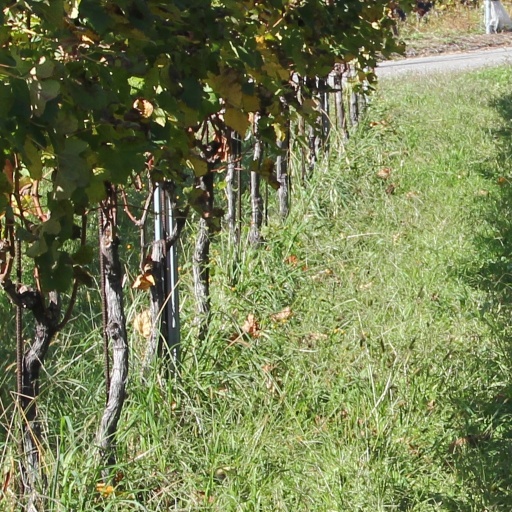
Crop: grape